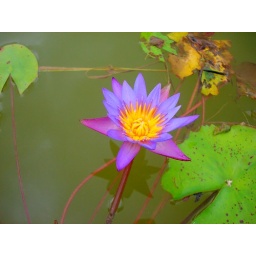
flowers in the water